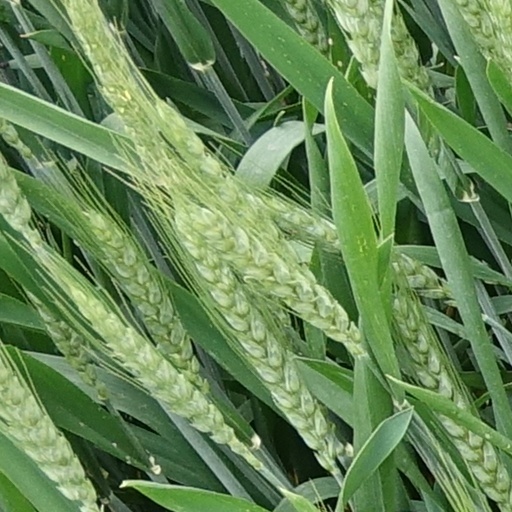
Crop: wheat